Oxenford railway station

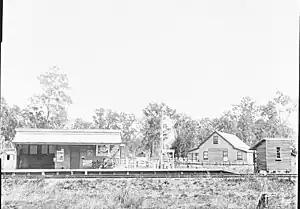
Oxenford Railway Station and Oxenford Railway Hotel

Oxenford railway station was a railway station in Oxenford, Queensland, Australia.